French artillery during World War I

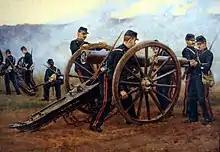
Étienne-Prosper Berne-Bellecour, "Le canon de 90 de Bange aux écoles du feu", 1898. In 1914, the 90 mm model 1877 cannon was an obsolete piece, but still in service in the places. This painting shows us the gunner's uniform, dark blue (not very dirty) highlighted with red.

The French artillery uniform was typically midnight blue with scarlet stripes on trousers and breeches. Equipment and clothing varied between mounted personnel (drivers and members of mounted batteries) and unmounted personnel (servants of mounted batteries and foot artillery). Mounted personnel wore items influenced by cavalry designs, including tan leather saber belts, breeches, and spurs, while unmounted personnel used equipment styled after infantry patterns, such as blackened leather belts, cartridge belts, leggings, and trousers. The kepi was adopted as standard headgear for artillery troops.